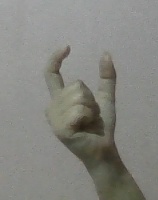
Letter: nun